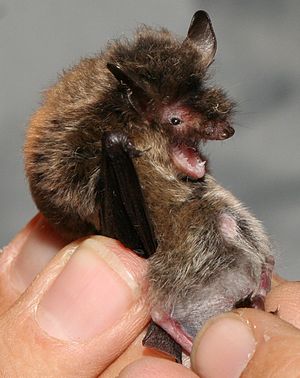
Brandts flagermus
Brandts flagermus er en flagermus i familien barnæser. Det er en af Europas mindste flagermusarter. I Danmark kendes den fra Midtjylland, Lolland og Bornholm. Den ligner meget skægflagermusen.